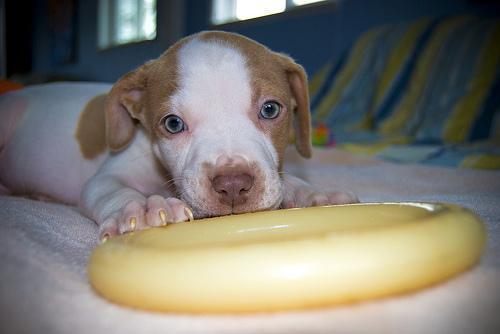
American_Staffordshire_terrier